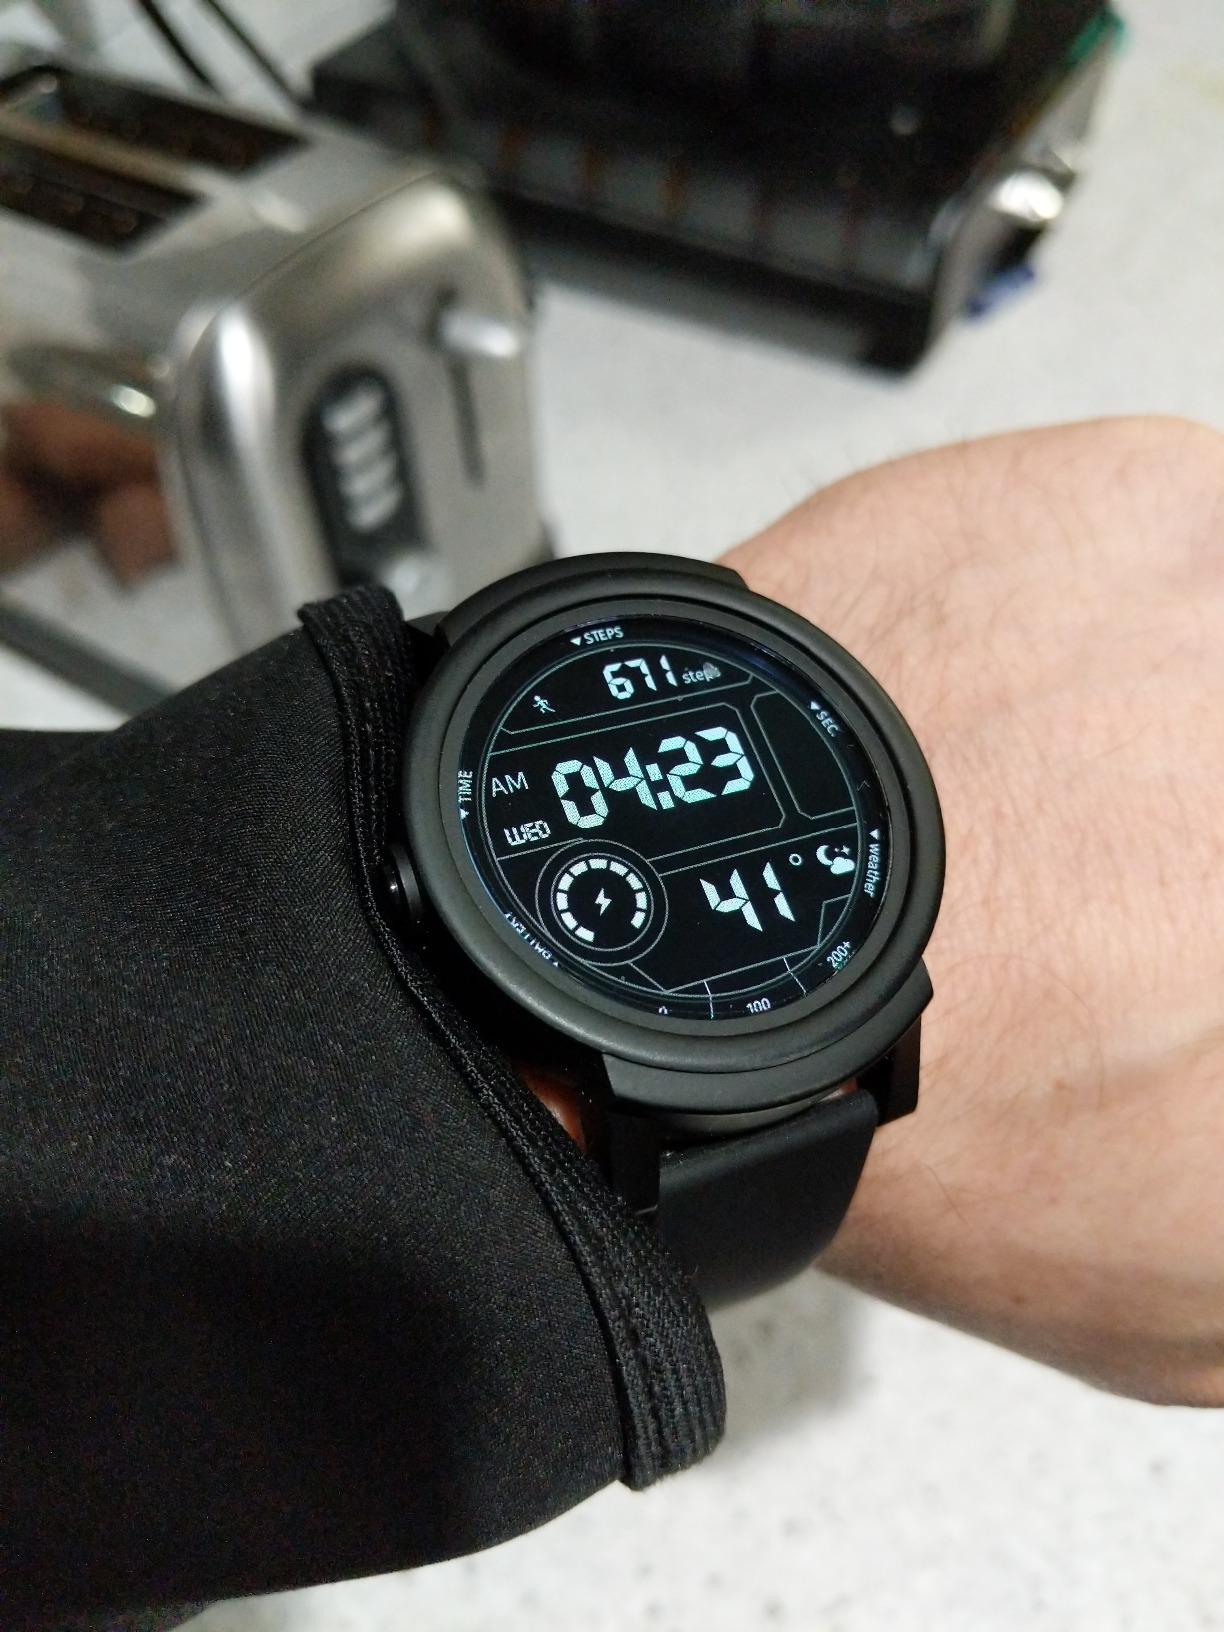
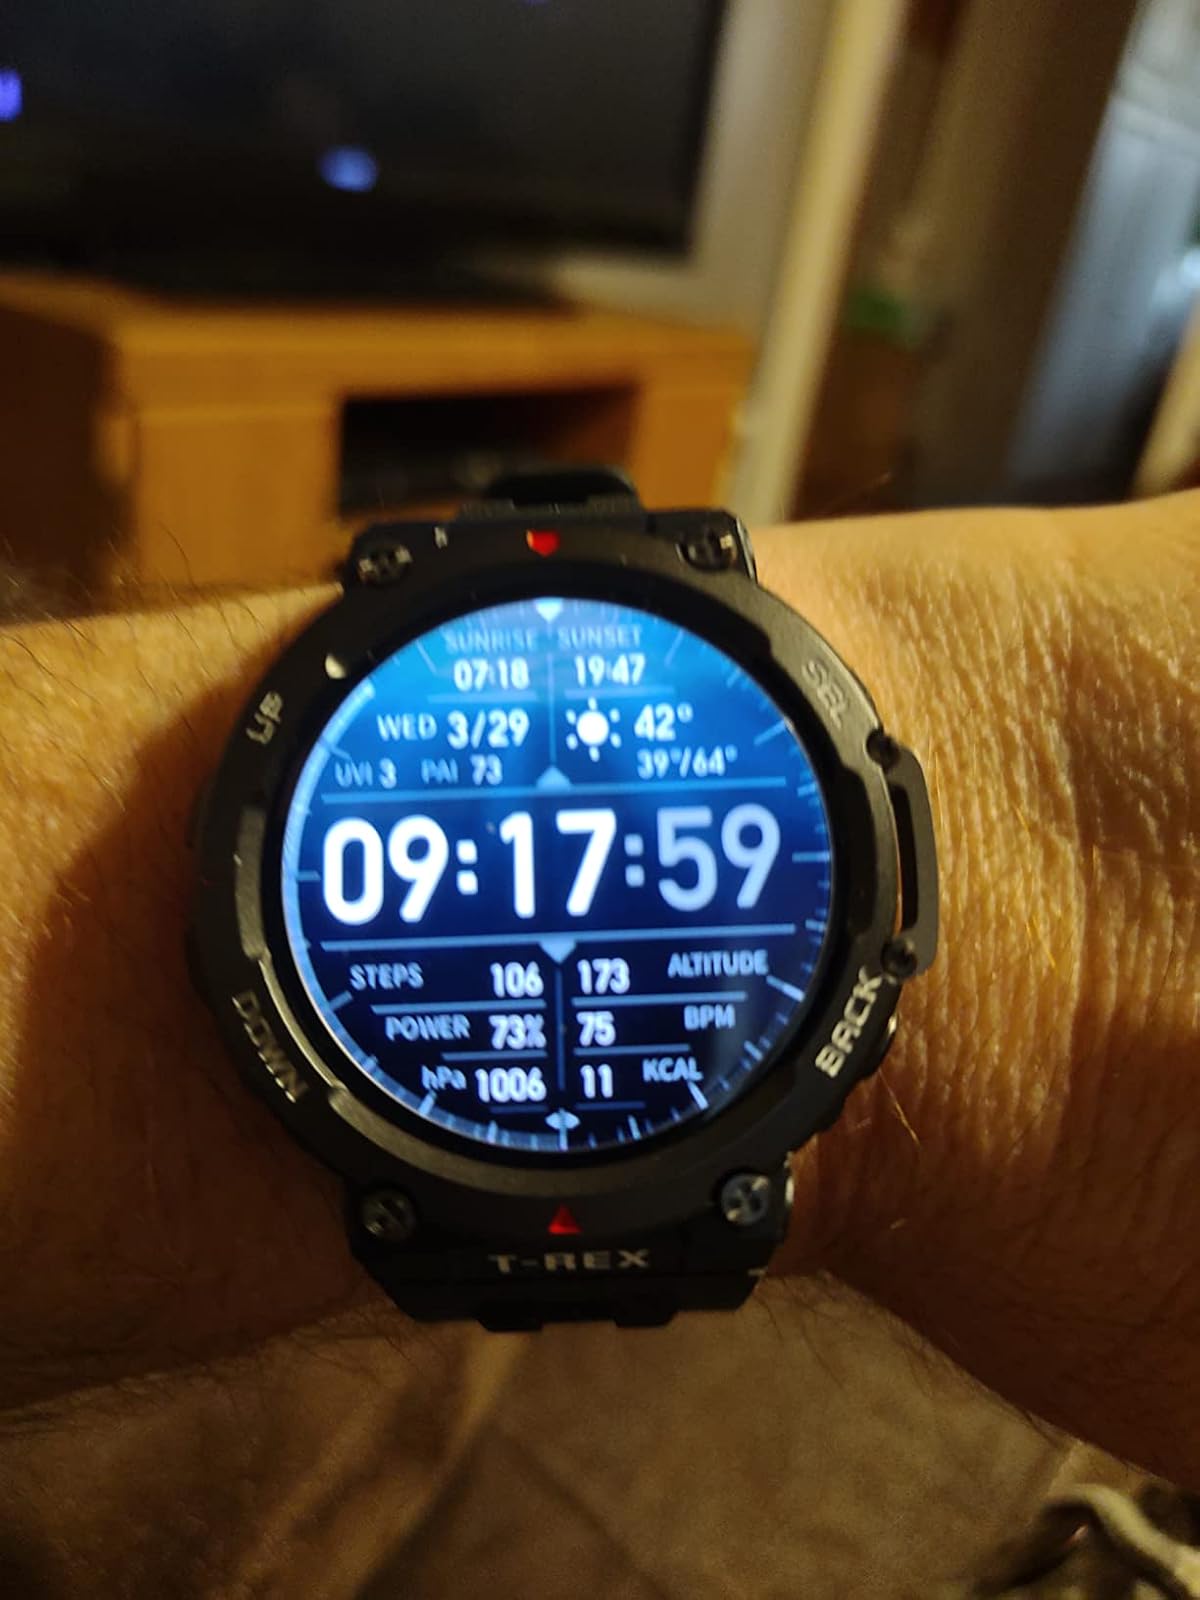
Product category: smartwatch
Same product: no